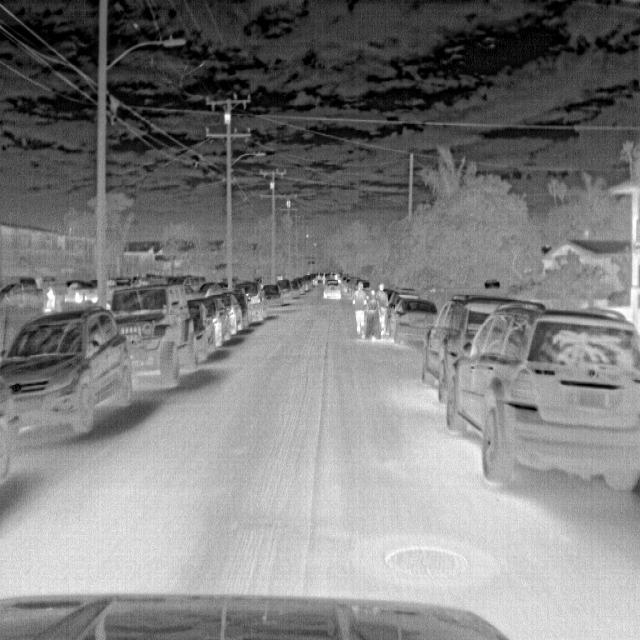
Detected objects:
label: person
label: person
label: person
label: person